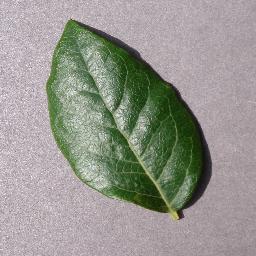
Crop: blueberry
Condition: healthy